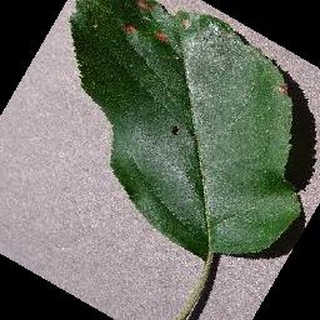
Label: apple_black_rot